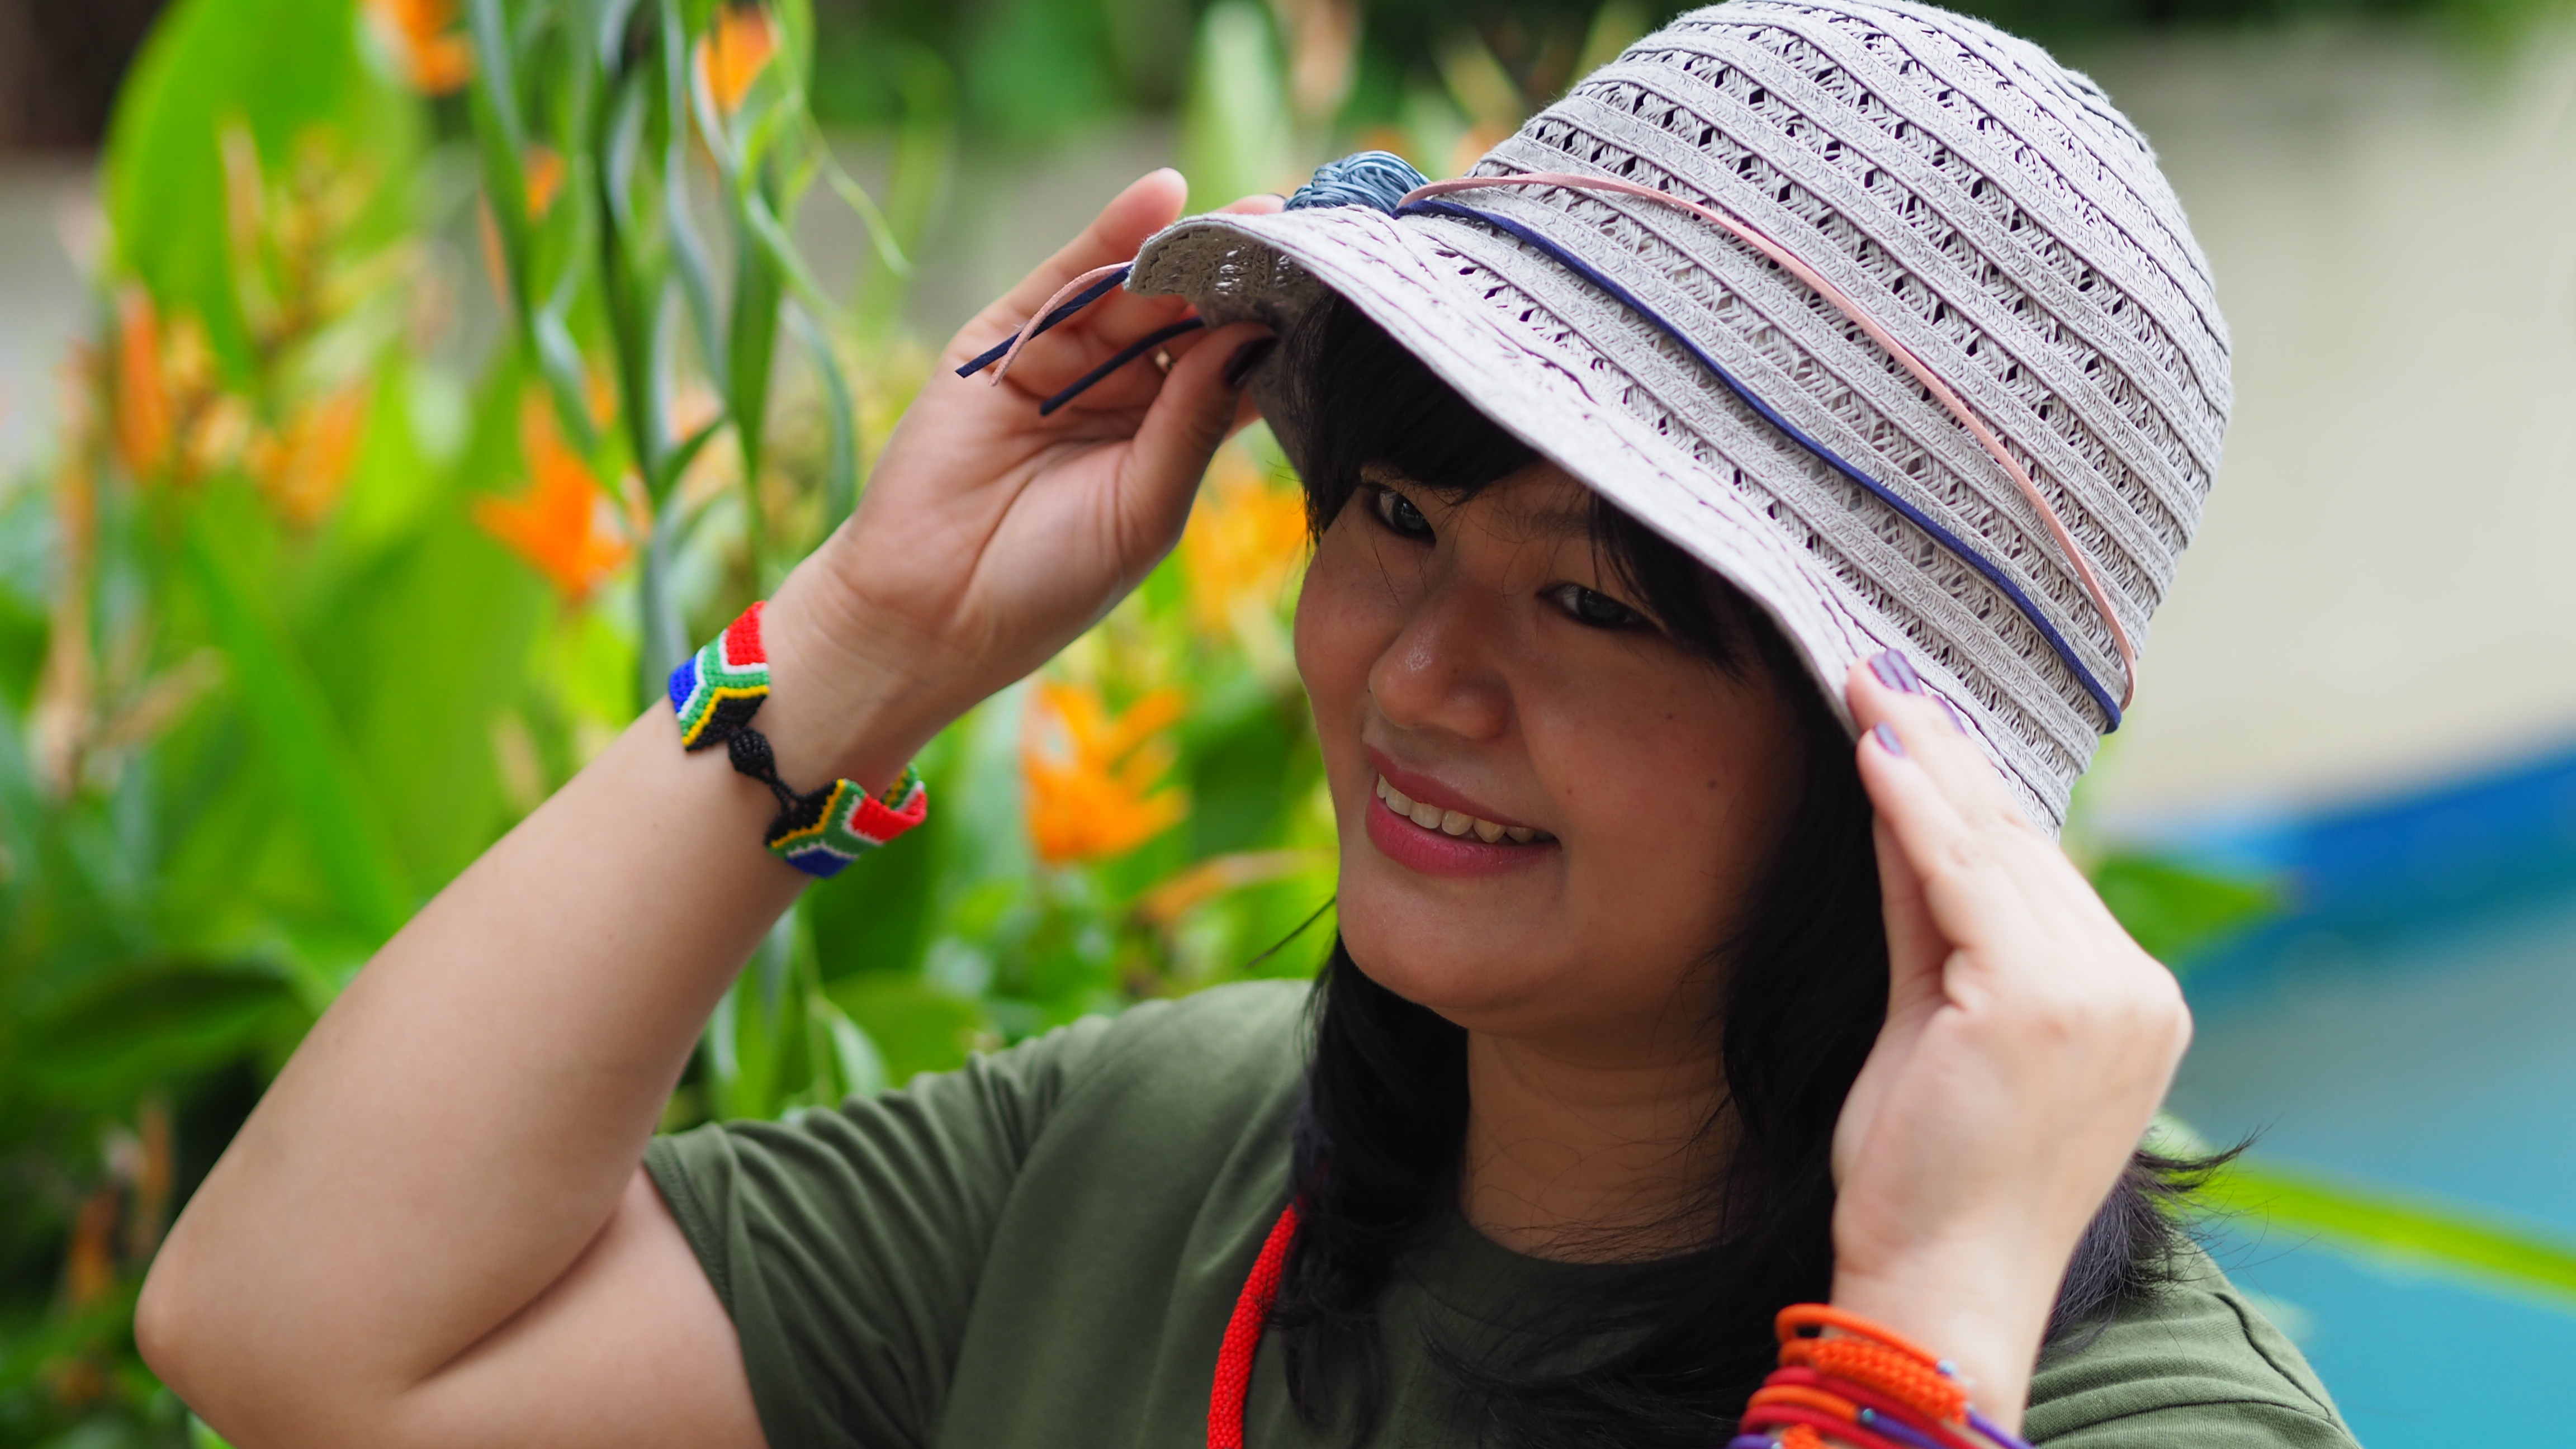
girl, yellow, sun hat, headgear, fashion accessory, hat, cap, smile, fun, grass, happiness